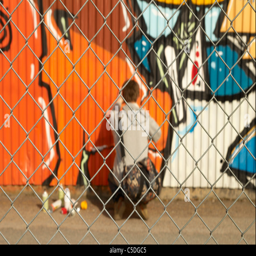
teenage boy spraying graffiti on wall across the fence